Michele Fiore

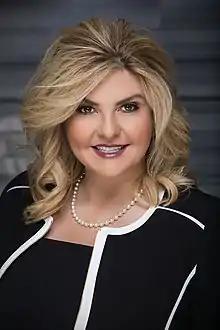
Fiore in 2016

Michele Ann Fiore (born July 29, 1970) is an American politician and convicted felon who is committeewoman for the Nevada Republican Party and justice of the peace for Pahrump in Nye County. She was formerly a member of the Nevada Assembly and the Las Vegas City Council.